James Lide Coker

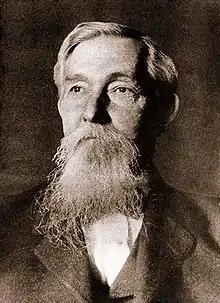
James L Coker

Major James Lide Coker (January 3, 1837, in Society Hill, South Carolina – June 25, 1918, in Hartsville, South Carolina) was a businessman, merchant, industrialist, Christian philanthropist, and Civil War veteran, and the founder of Sonoco Products Company and Coker University.